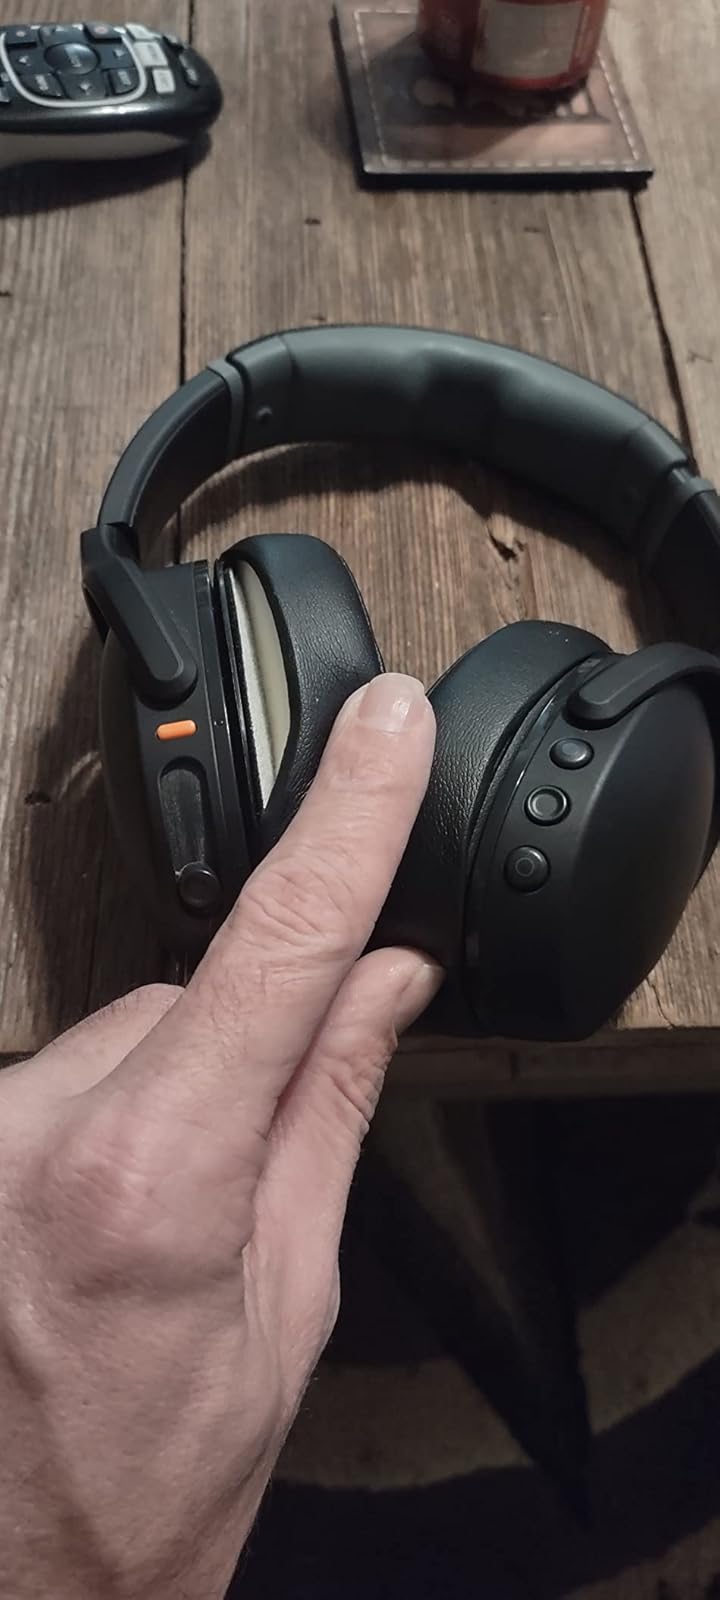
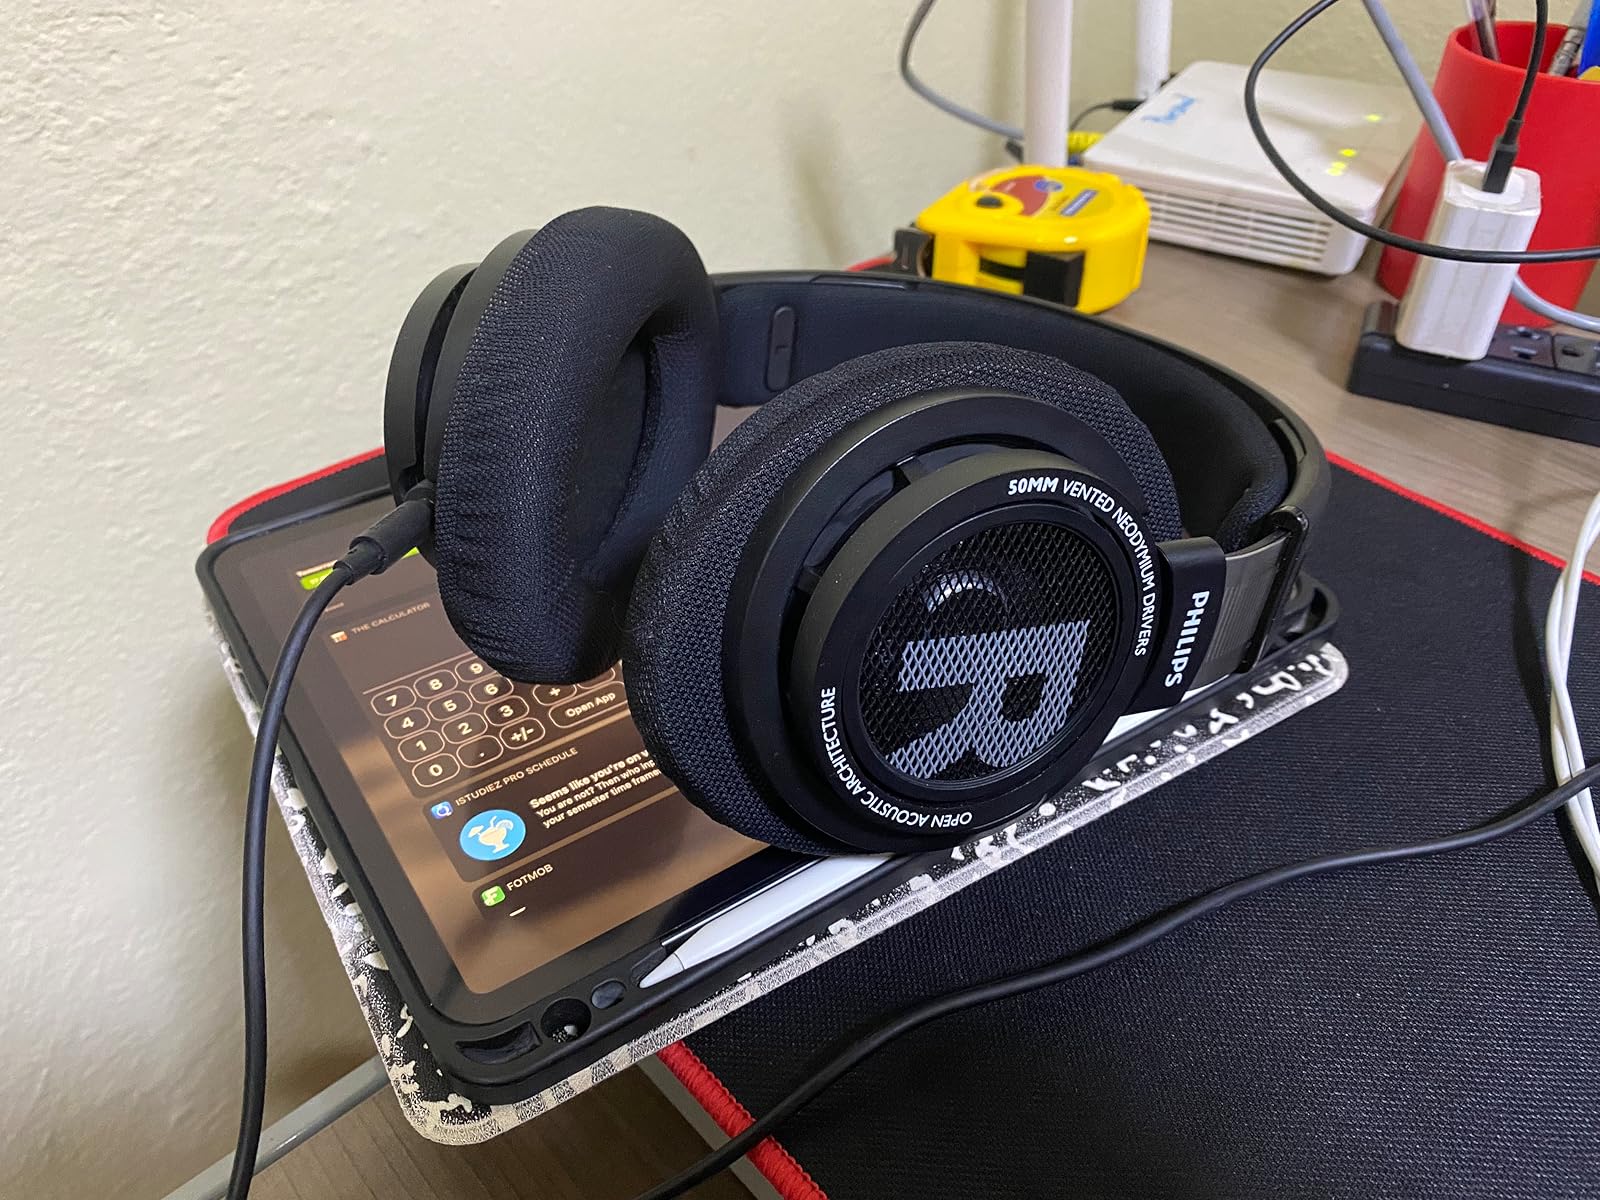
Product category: headphones
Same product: no